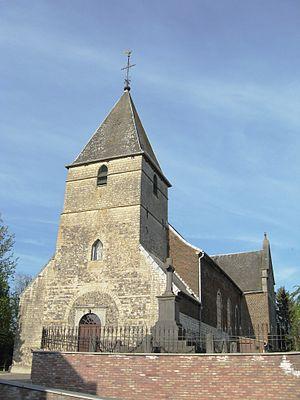
Eglise Saint-Blaise à Grand-Hallet
Grand-Hallet est une section de la ville belge d'Hannut, située en Région wallonne dans la province de Liège.
Le diocèse de Liège, dans la province de Liège en Belgique, compte 529 paroisses. Ces paroisses sont regroupées en unité pastorale, et certaines unités pastorales forment l'un des 17 doyennés.